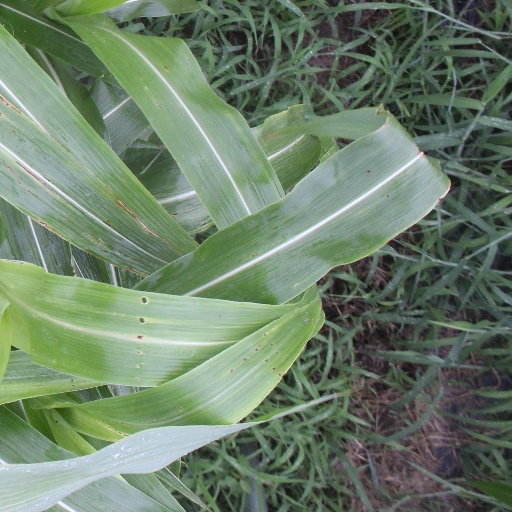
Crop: sorghum